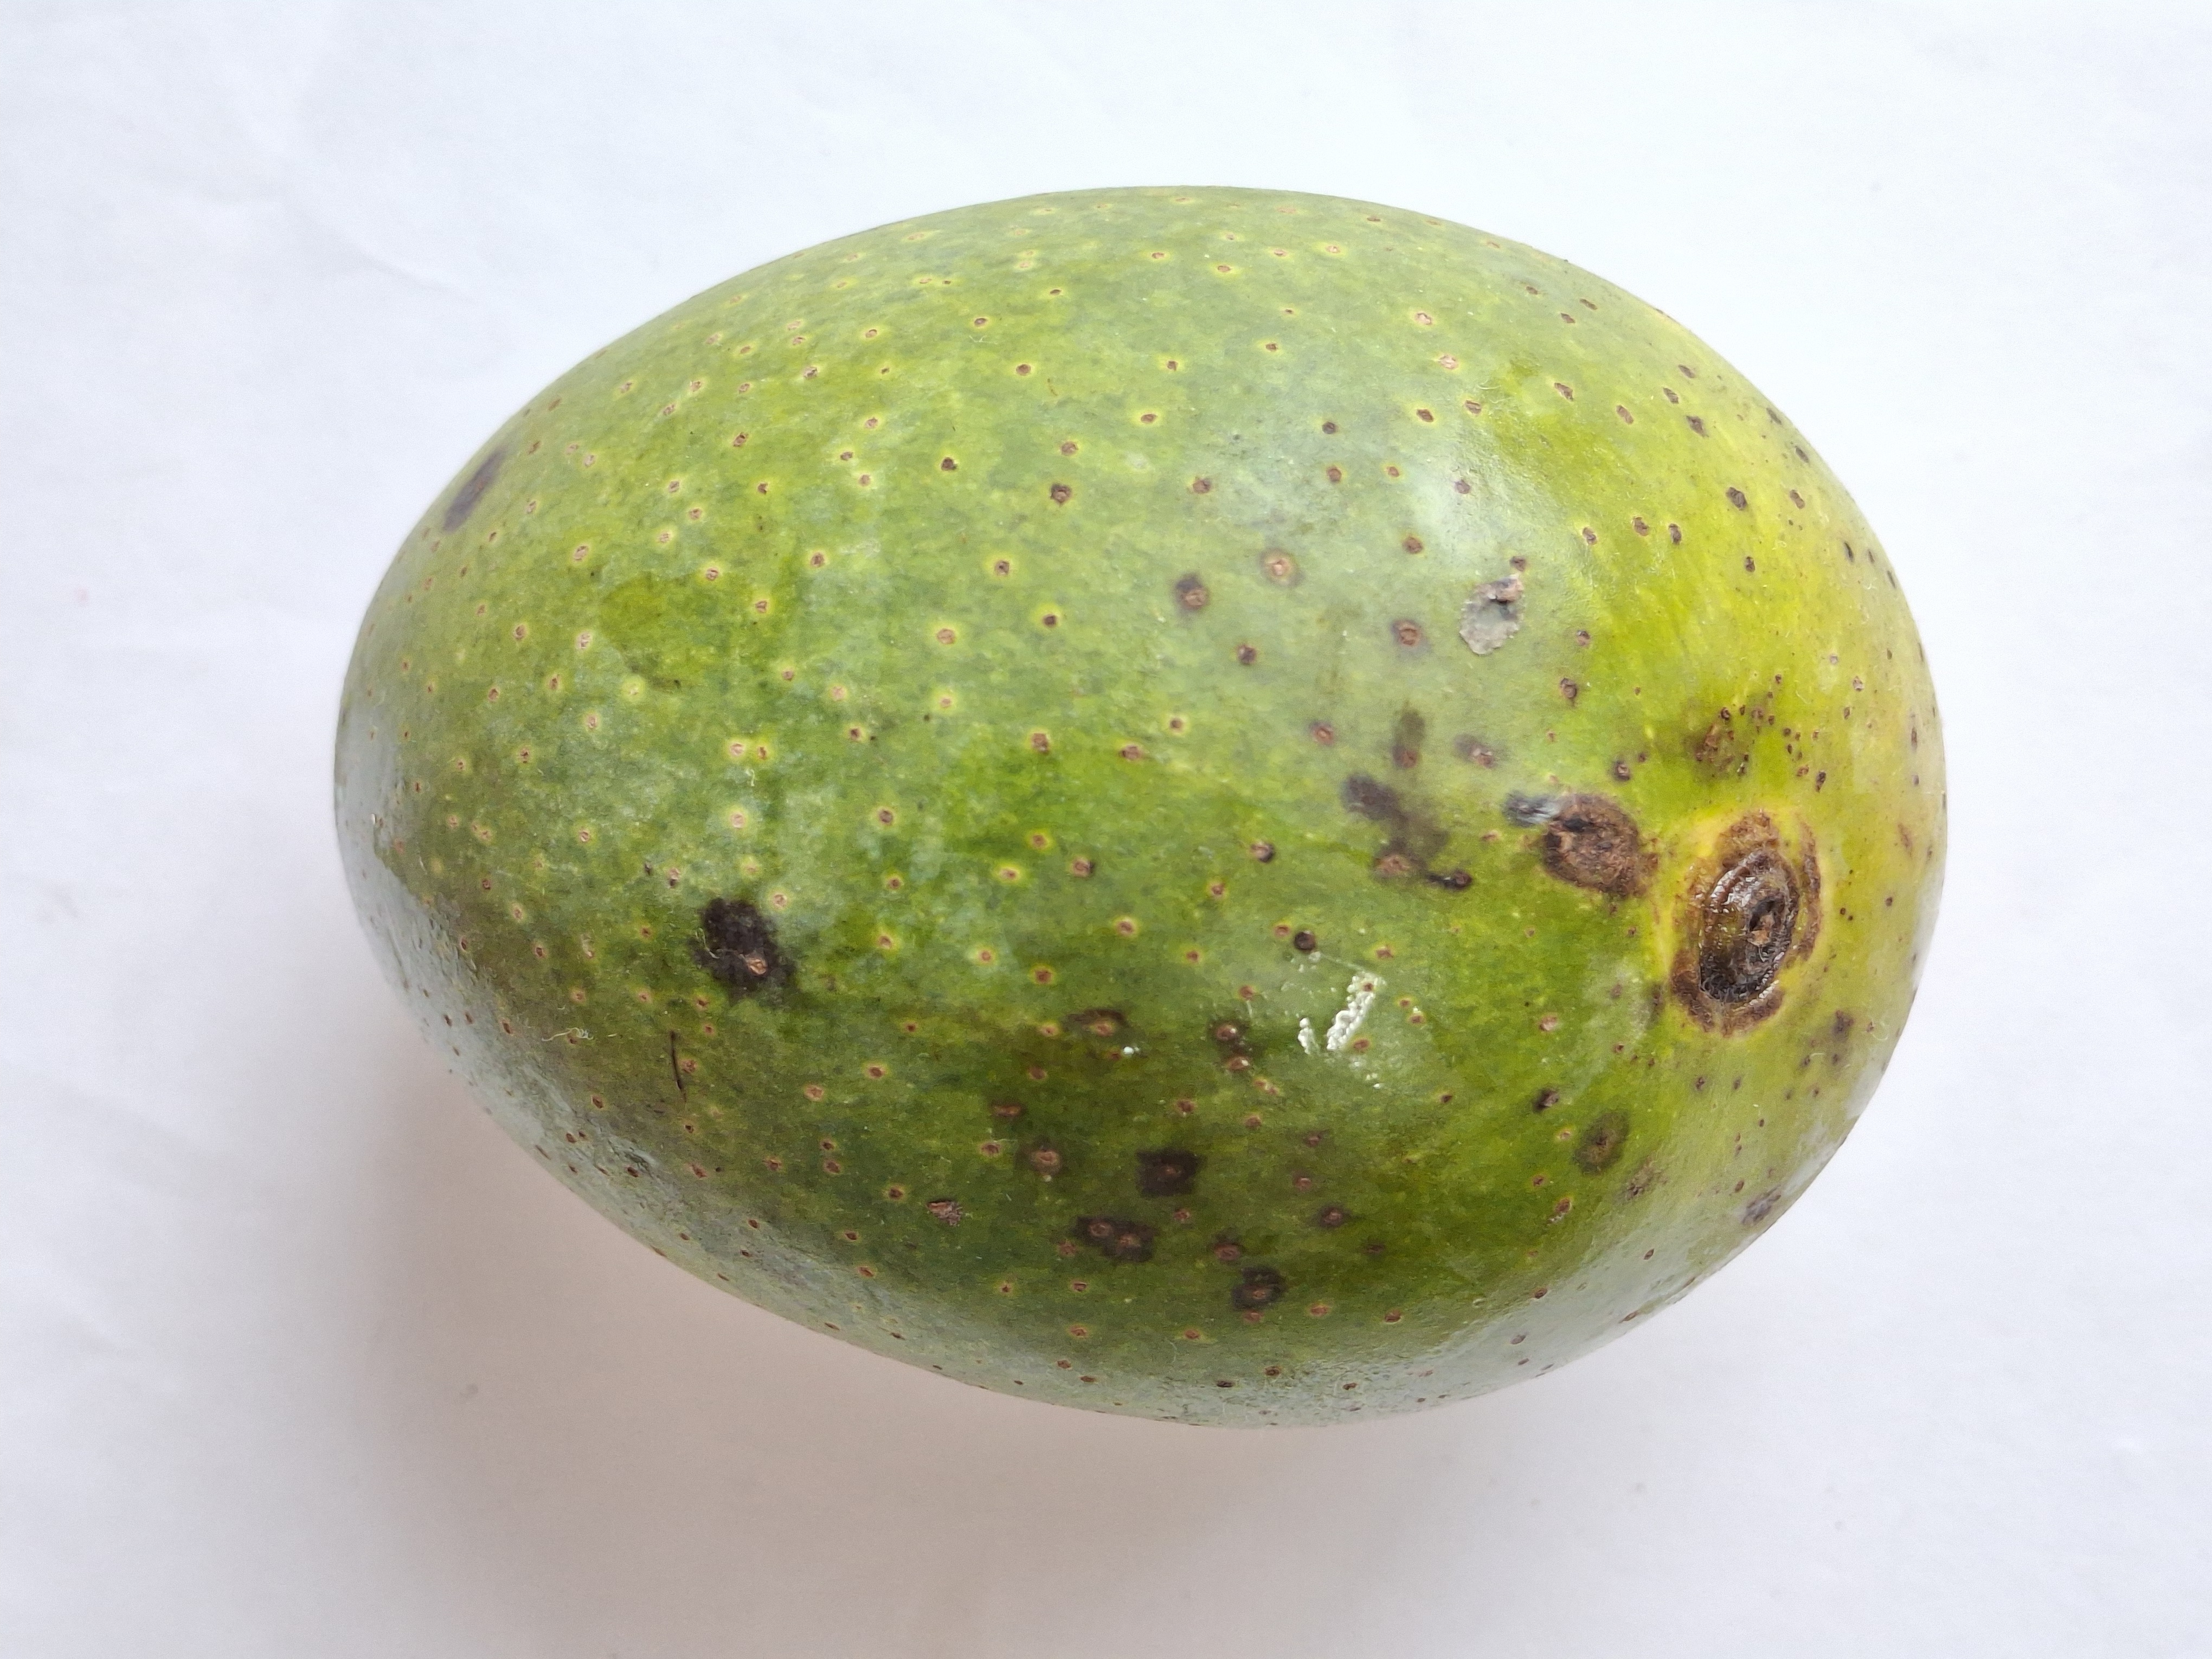
Mango variety: GopalBhog